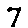
Label: 7